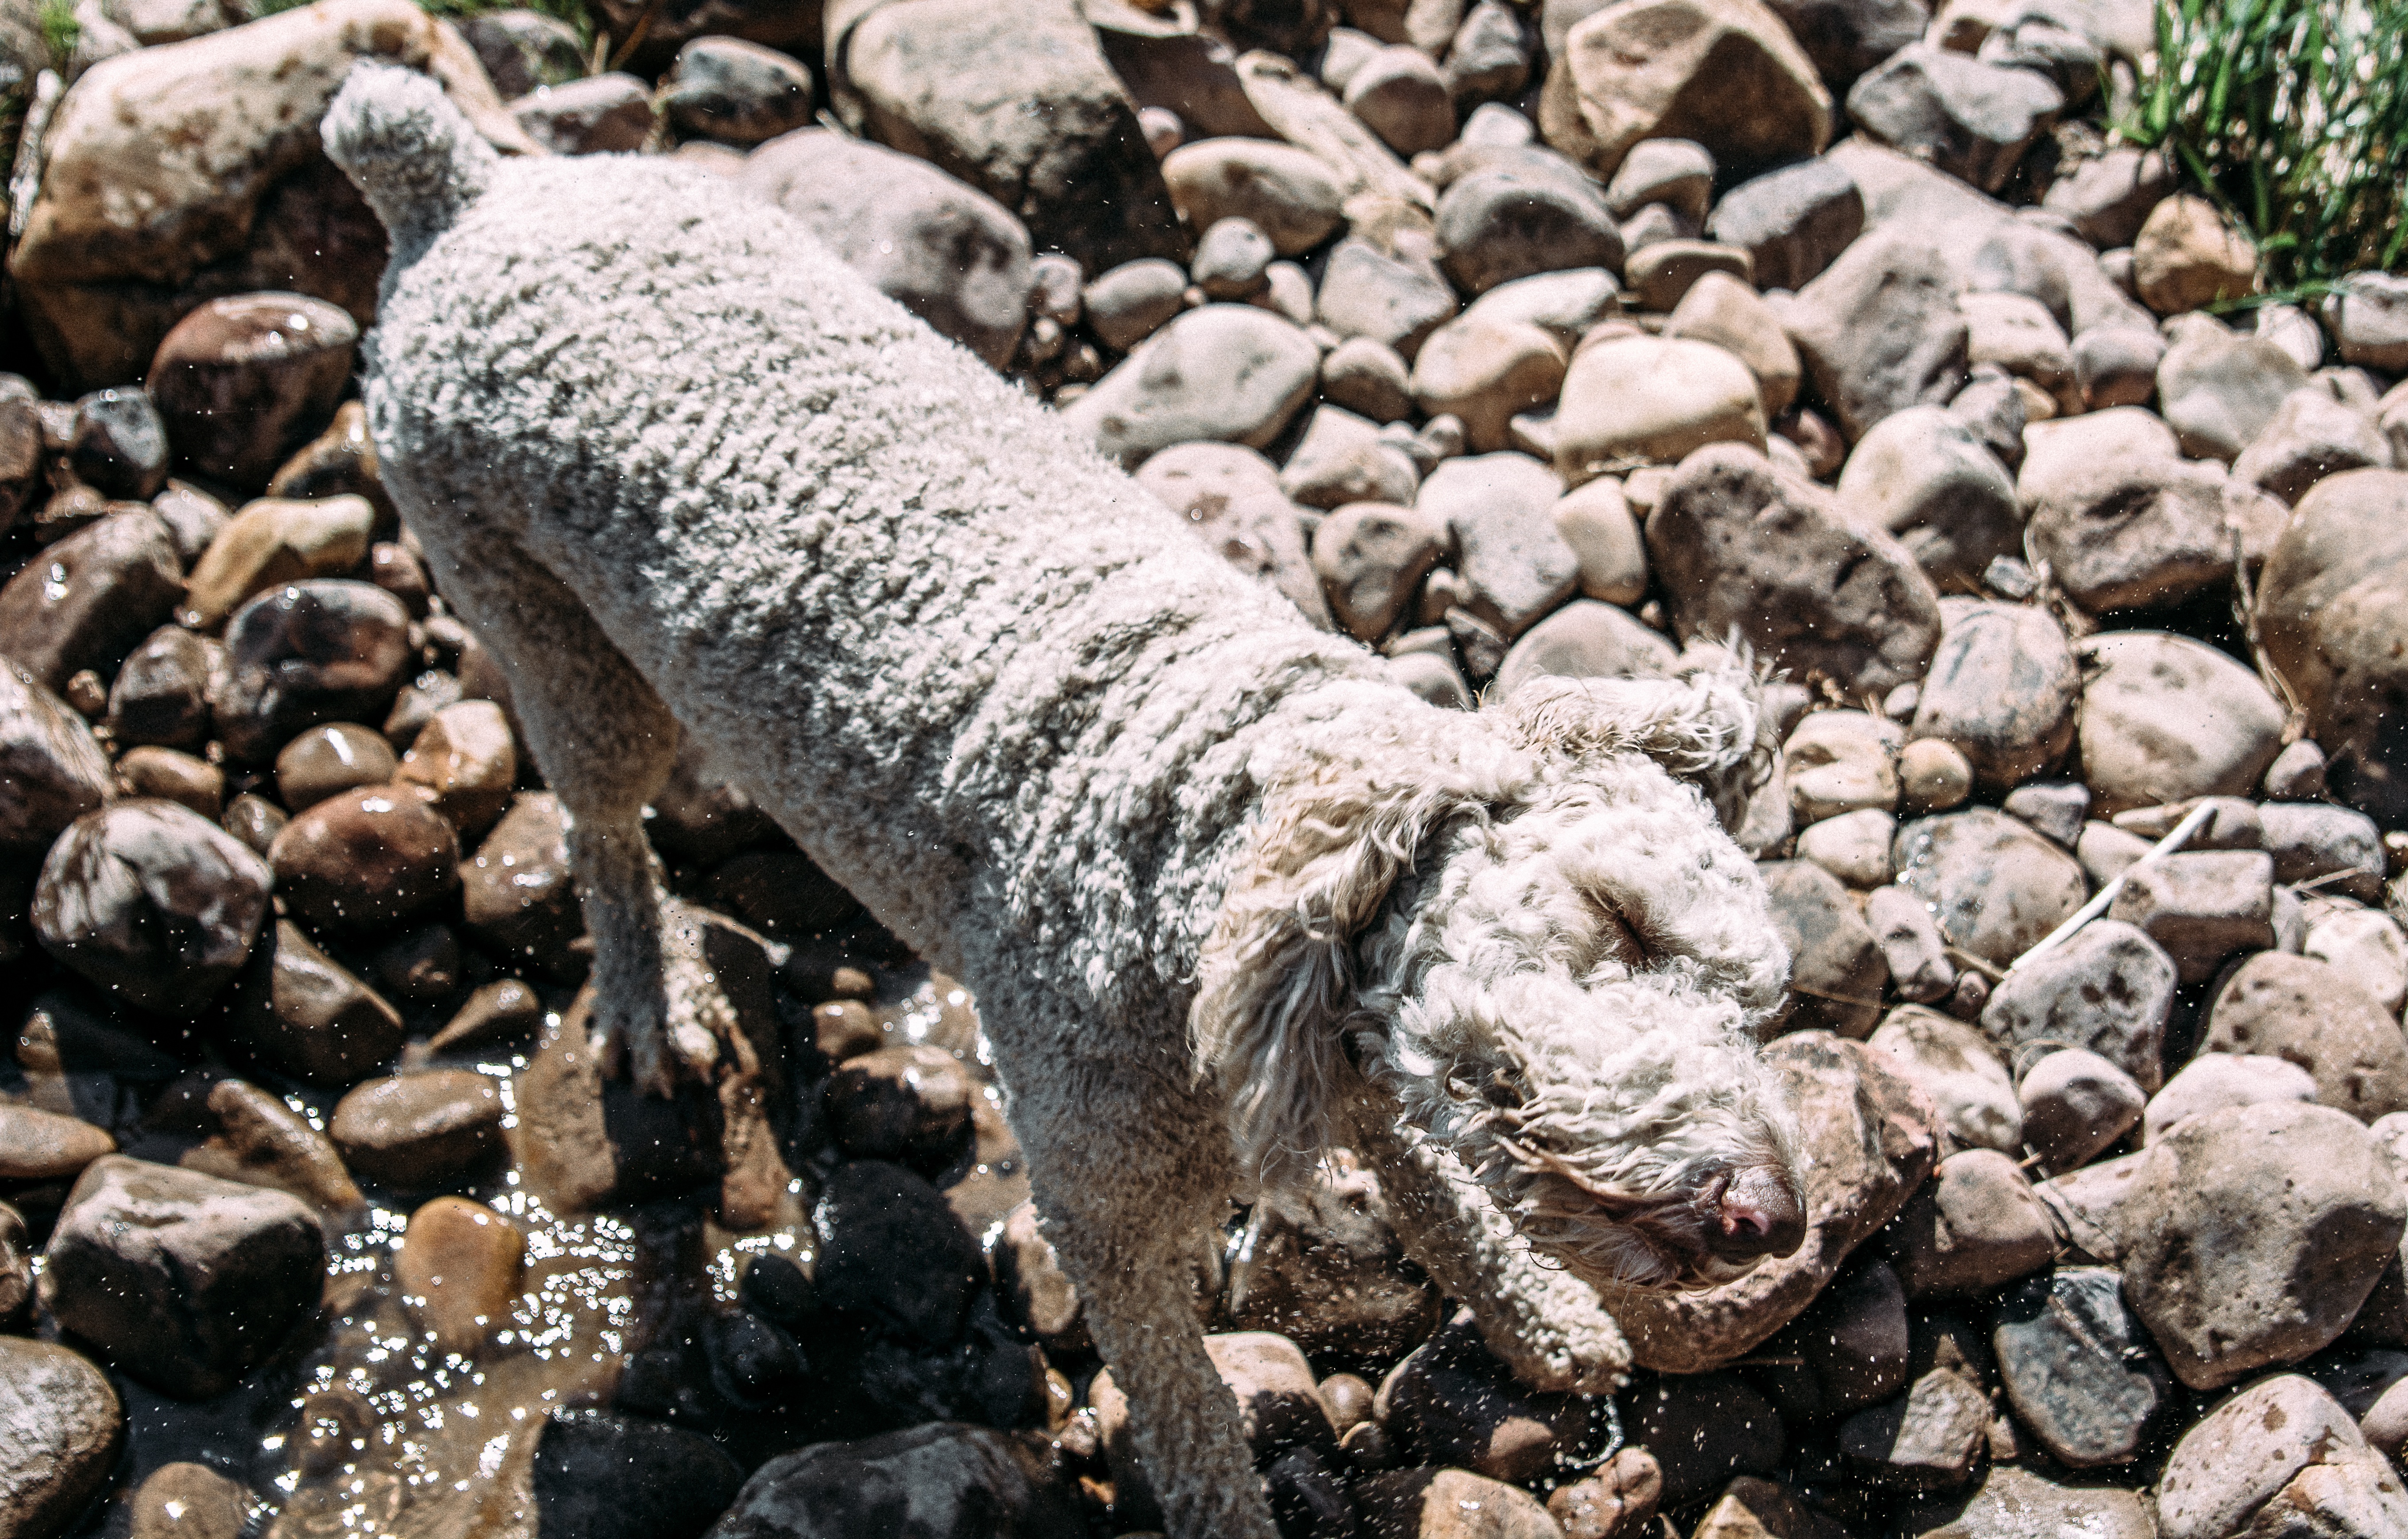
rock, flower, frost, soil, material, rubble, geology, gravel